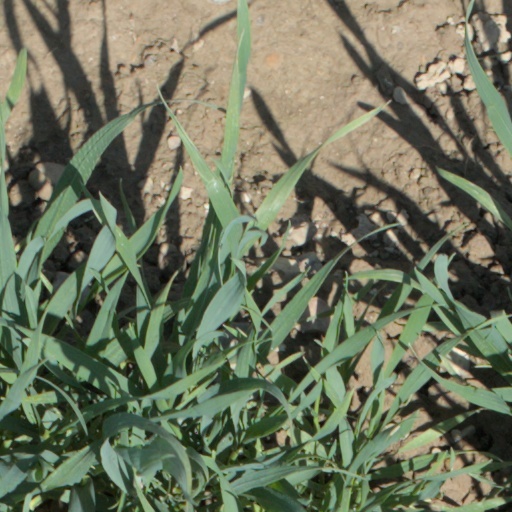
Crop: wheat